Kii-Yamada Station

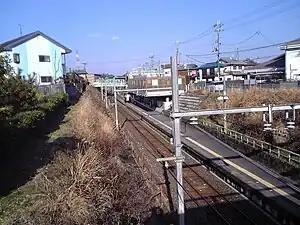
Kii-Yamada Station, February 2010

is a passenger railway station in located in the city of Hashimoto, Wakayama Prefecture, Japan, operated by West Japan Railway Company (JR West).